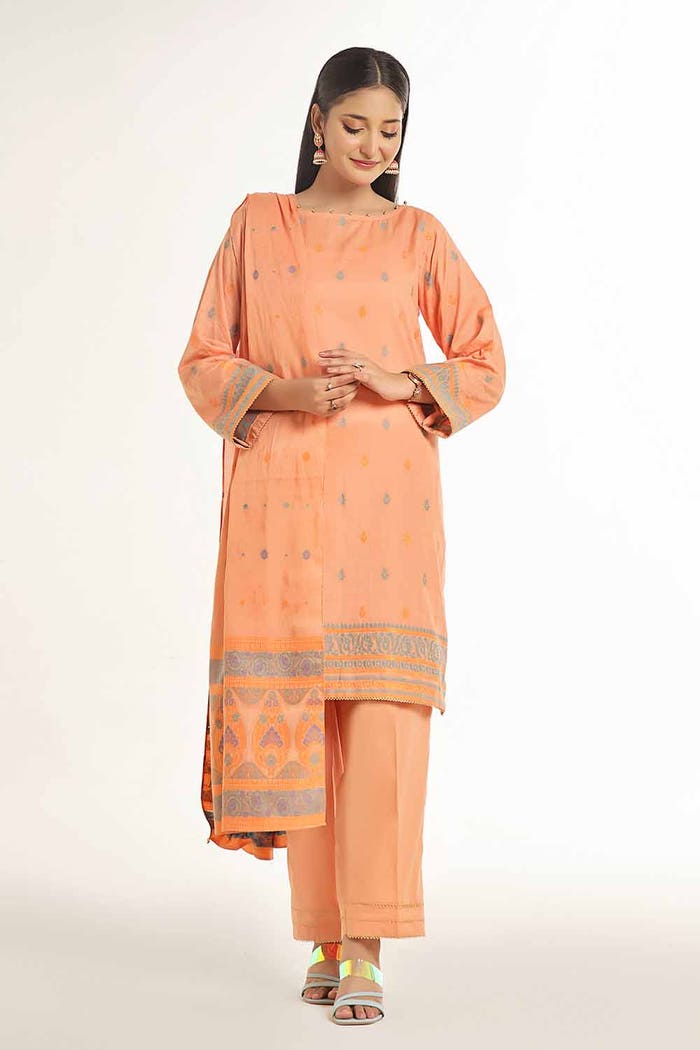
peach khanima embroidered salwar